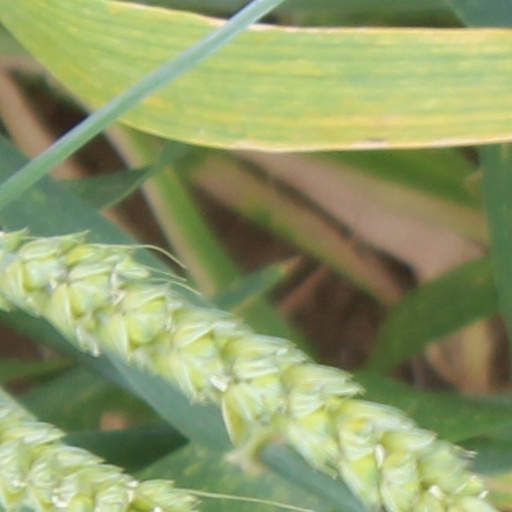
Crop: wheat